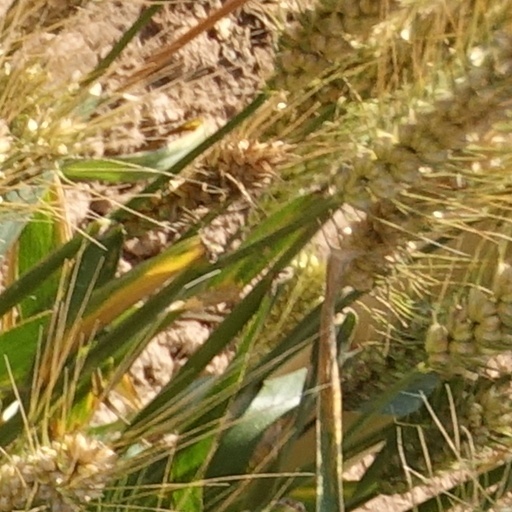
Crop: wheat